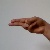
The image shows a hand gesture representing the letter 'H' in Indian Sign Language.